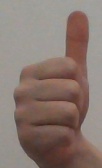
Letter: aleff